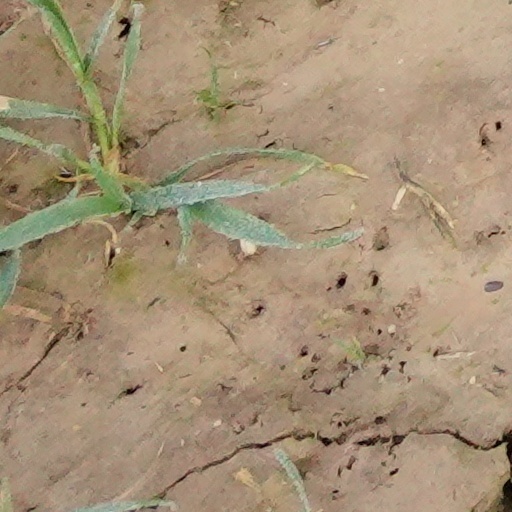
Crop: wheat